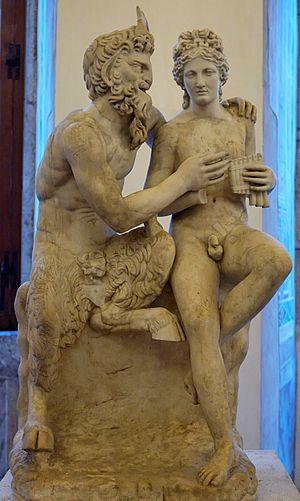
Pan apprenant à Daphnis à jouer de la flûte. Marbre, copie romaine d'un original hellénistique. Les têtes de Pan et Daphnis et le bras droit de Daphnis sont des restaurations. Italiano: Pan e Dafni. Marmo, copia romana da un originale ellenistico di Eliodoro di Rodi.
Le palais Altemps est un palais situé au Champ de Mars, à Rome, dans le quartier de Ponte, sur la piazza di San Apollinare 44, au nord de la piazza Navona.